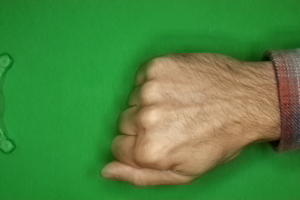
Label: rock